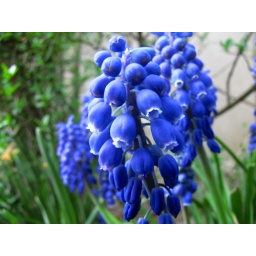
grape hyacinth - my fave ! Muscari, blue flower spring, - blue bells in a row! DOF